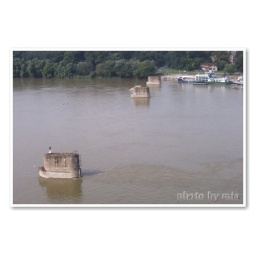
Once upon a time, there was a bridge on the river Danube